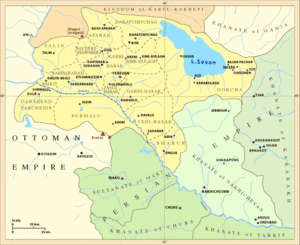
Ce qui suit est une chronologie de l'histoire de l'Arménie.